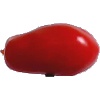
Label: Tomato 2